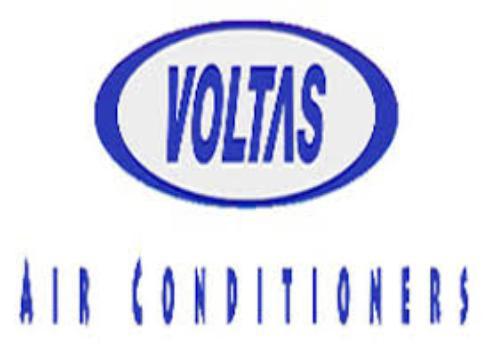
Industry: Electronic